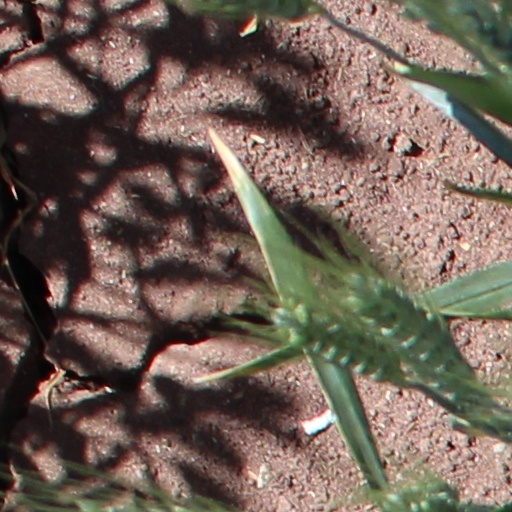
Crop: wheat